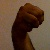
The image shows a hand gesture representing the letter 'M' in Indian Sign Language.